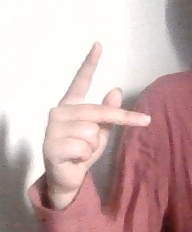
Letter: dha